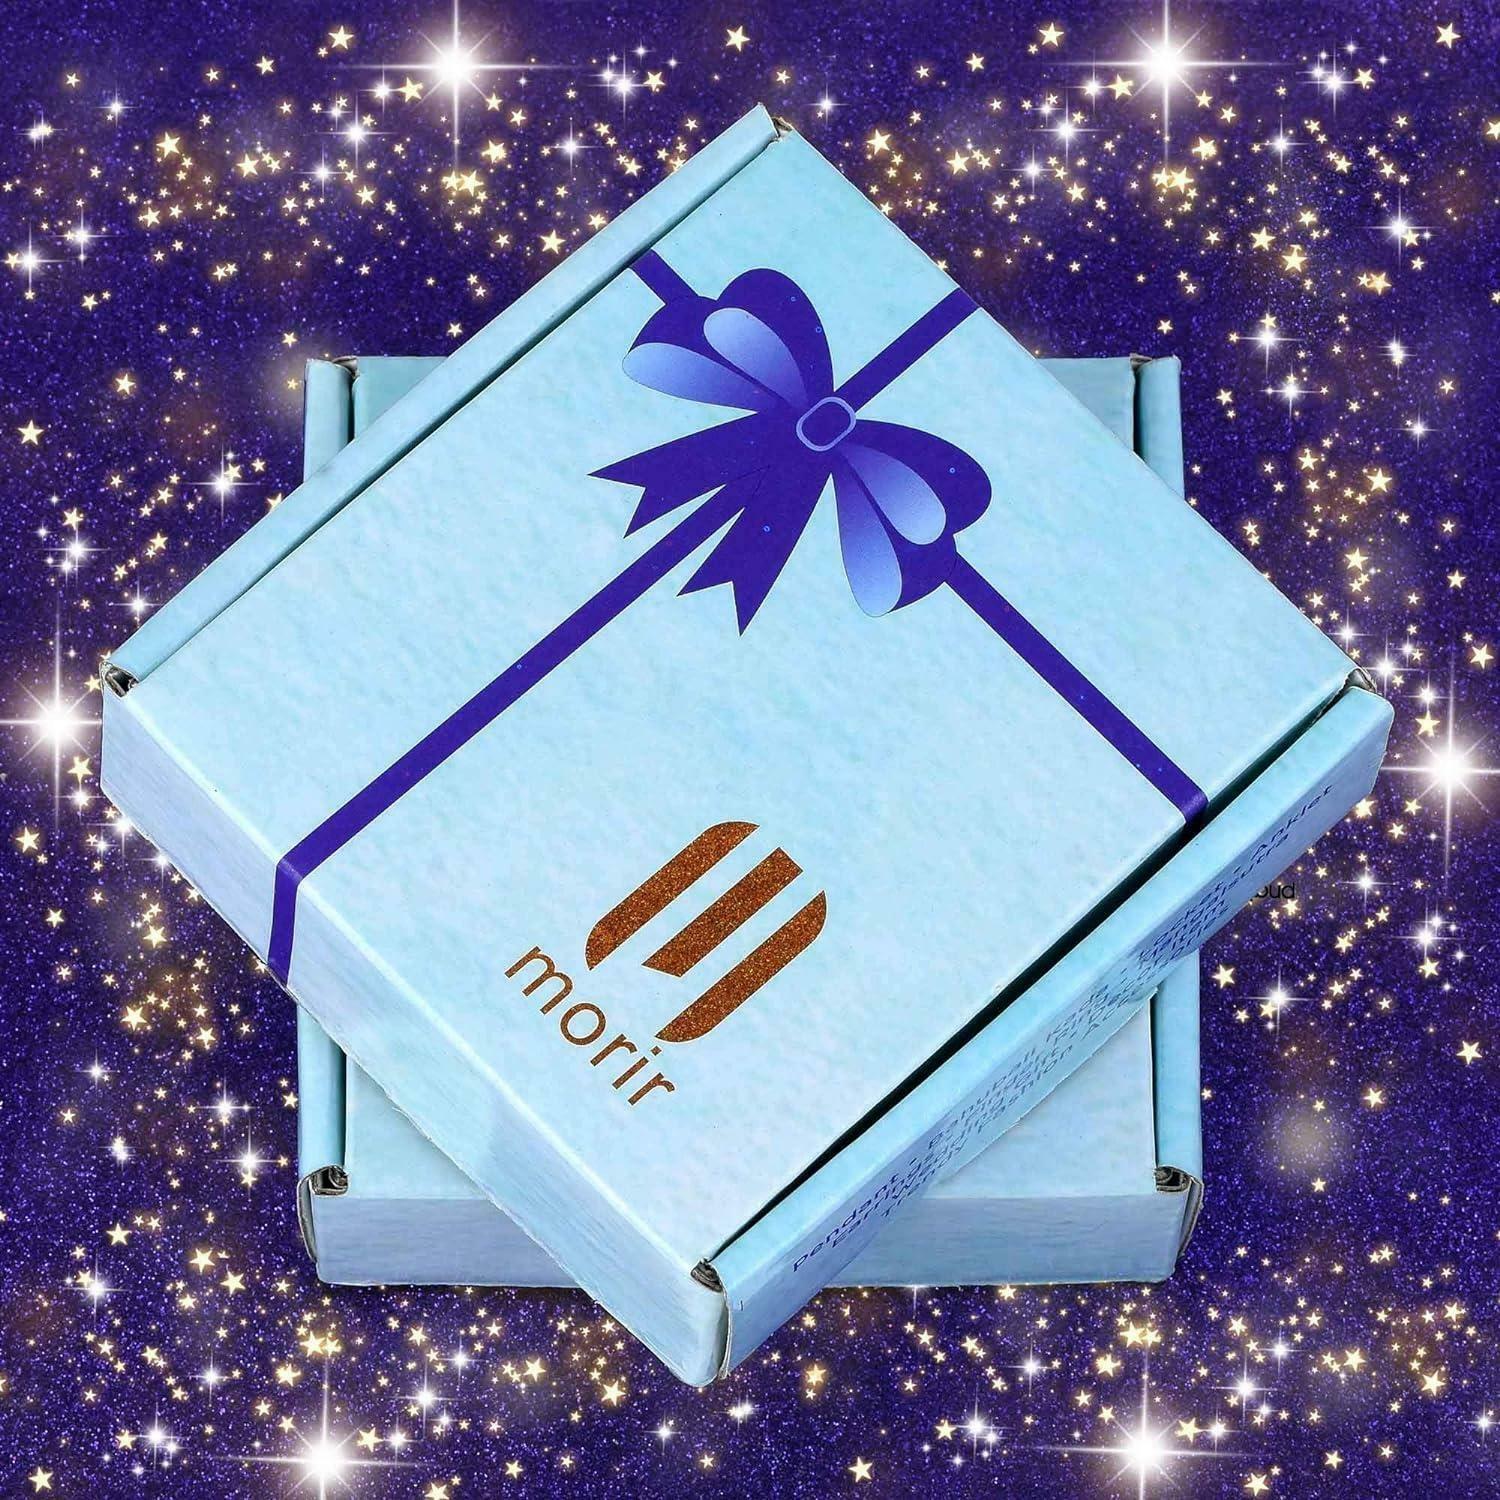
Morir Copper For Unisex Child 1 0
Type: Anklet
Brand: MORIR
Price: Rs. 299
 Copper bracelet anklet (kada) for new born baby girl or baby boy (0 to 1 year old) pack of one. copper. copper is an essential nutrient for the body. together with iron, it enables the body to form red blood cells. it helps maintain healthy bones, blood vessels, nerves, and immune function, and it contributes to iron absorption.
Features: Copper Bracelet Anklet (Kada) For New Born Baby Girl Or Baby Boy (0 To 1 Year Old) Pack Of One,Wearing Copper Kada Has Been Considered To Effectsly Affect The Human Body.,Perfect For Newly Borns To (0-2) Years Baby Girl & Baby Boy.,Copper. Copper Is An Essential Nutrient For The Body. Together With Iron, It Enables The Body To Form Red Blood Cells. It Helps Maintain Healthy Bones, Blood Vessels, Nerves, And Immune Function, And It Contributes To Iron Absorption.,Anklet/Bracelet Unisex Babies Kids Jewellery -Set Of One